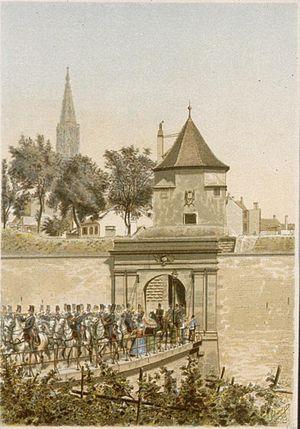
Illustration de la porte d’Austerlitz vers 1860.
L'enceinte de Strasbourg est un ensemble de constructions militaires destiné à protéger la ville d'une attaque ennemie. Ces défenses sont attestées dès l'Antiquité, entre les Iᵉʳ et IVᵉ siècles de notre ère, avec l'édification des murailles du camp romain d'Argentoratum par les hommes de la VIIIᵉ Légion. Les remparts romains persistent bien après le départ des légionnaires lors des Invasions barbares du Vᵉ siècle. Entre la chute de l'Empire romain d'Occident et la fin du Haut Moyen Âge, une modeste population s'abrite derrière les murs et continue à les entretenir sous la houlette de son évêque, seule autorité temporelle restée pérenne. Après le renouveau carolingien, entre les XIᵉ et XVᵉ siècles, la ville de Strasbourg s'étend et absorbe ses faubourgs par l'édification de quatre murailles d'extension. Entre les XVᵉ et XIXᵉ siècles, la ville tout en connaissant un développement démographique marqué ne s'étend plus et reste corsetée à l'intérieur de ses murs.